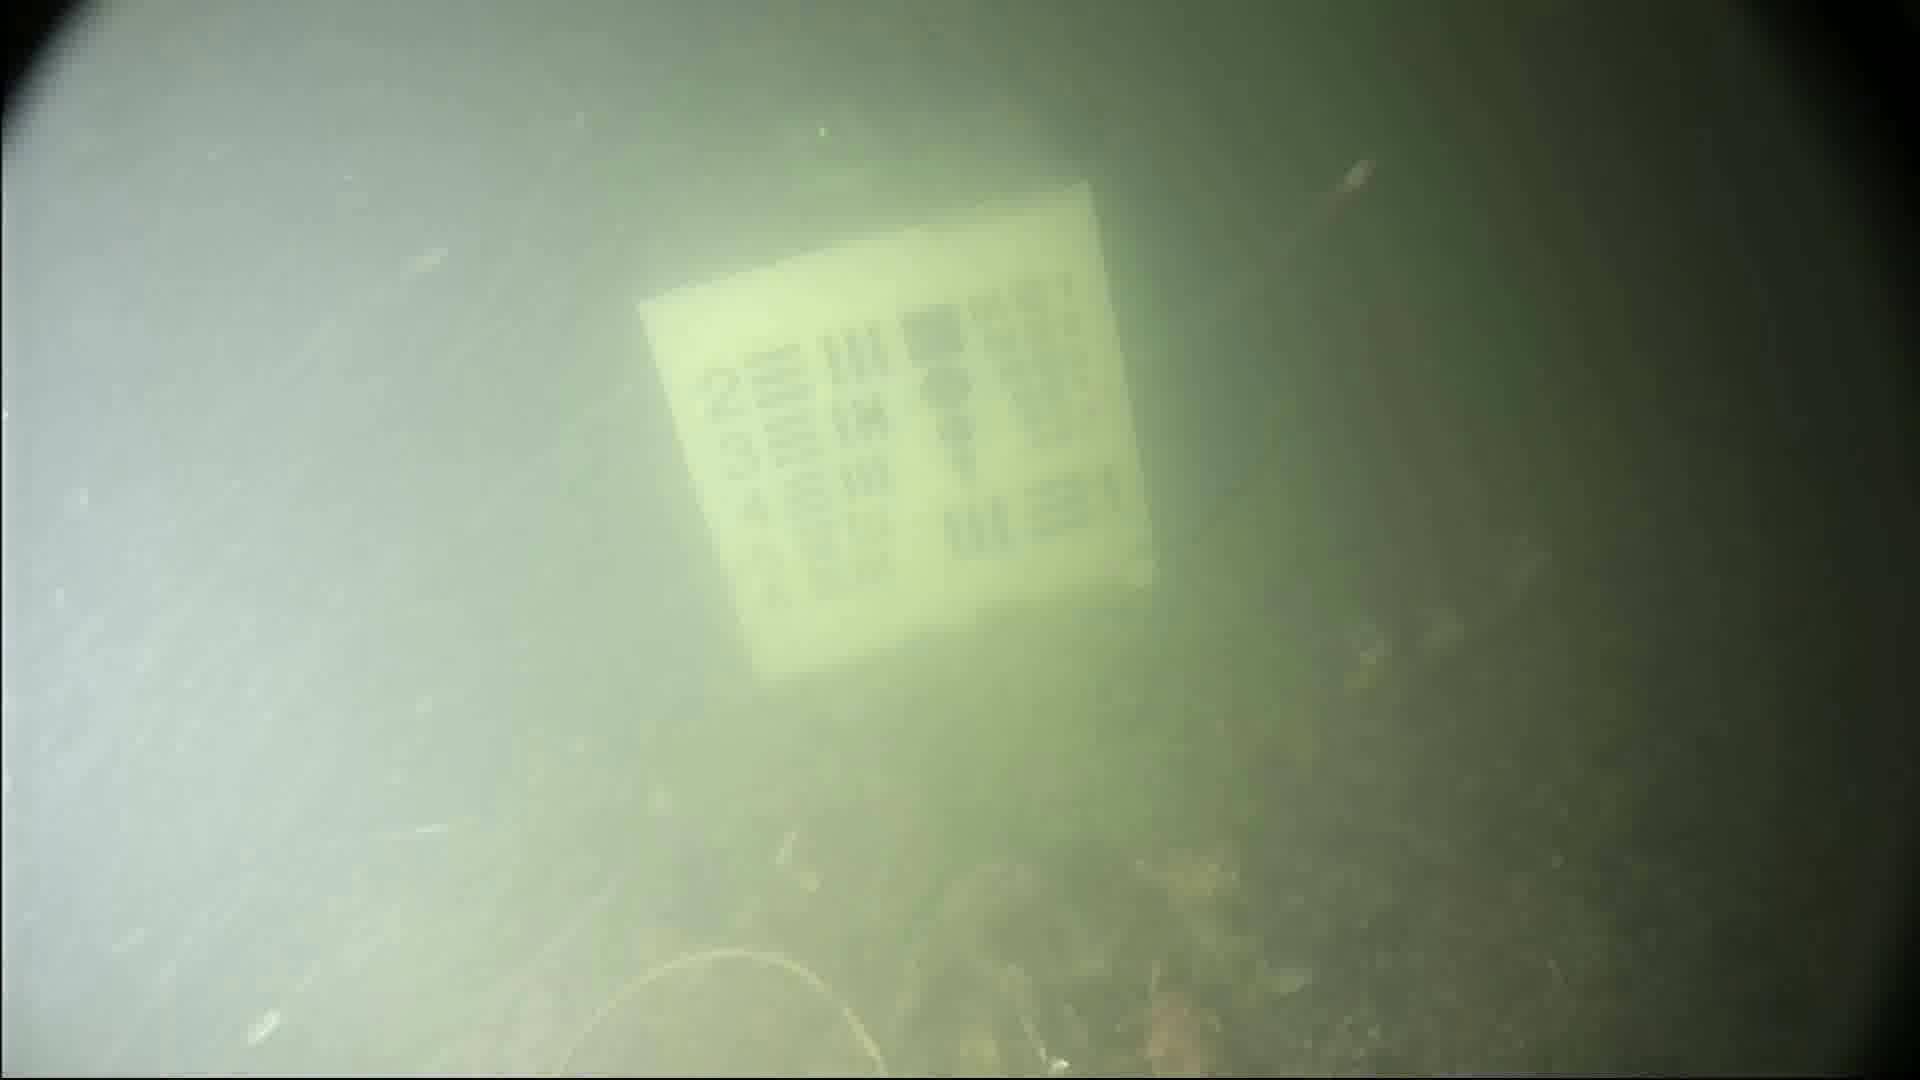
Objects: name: crab